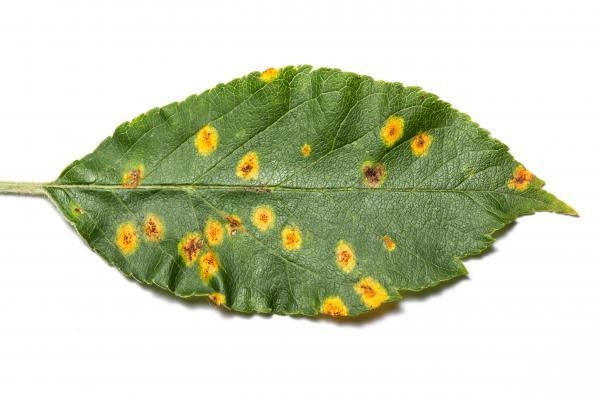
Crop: apple
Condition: rust